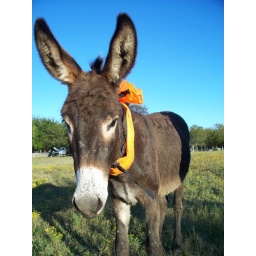
Maggie wanted to dress up too after she saw Ozzie in the black and orange decorative outfit.